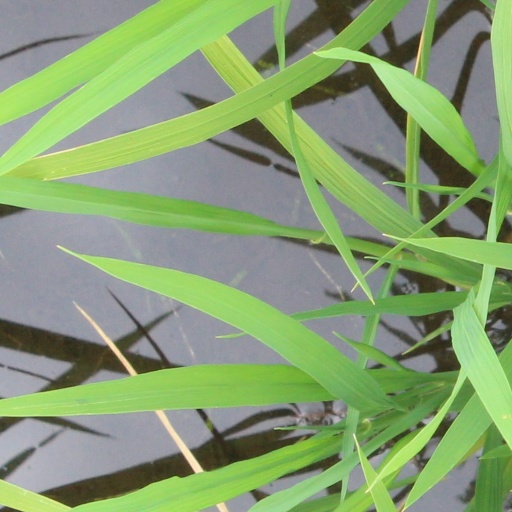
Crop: rice